Ludwig II of Bavaria

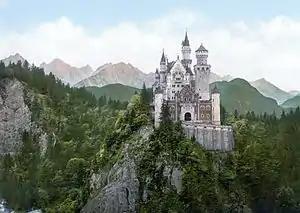
An 1890s photochrom print of Neuschwanstein Castle

The greatest stress of Ludwig's early reign was the pressure to produce an heir, and this issue came to the forefront in 1867. Ludwig became engaged to Duchess Sophie Charlotte in Bavaria, his cousin and the youngest sister of his dear friend, Empress Elisabeth of Austria. The engagement was announced on 22 January 1867. They shared a deep interest in the works of Richard Wagner; a few days prior to their engagement announcement, Ludwig had written to Sophie, "The main substance of our relationship has always been ... Richard Wagner's remarkable and deeply moving destiny."